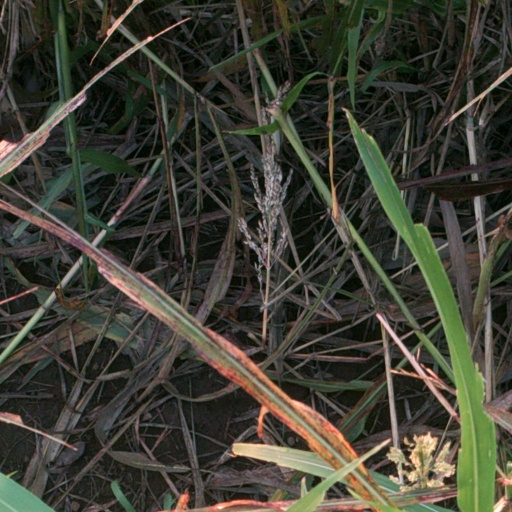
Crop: sorghum